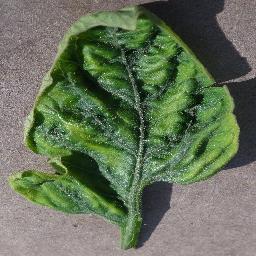
Label: Tomato___Tomato_Yellow_Leaf_Curl_Virus